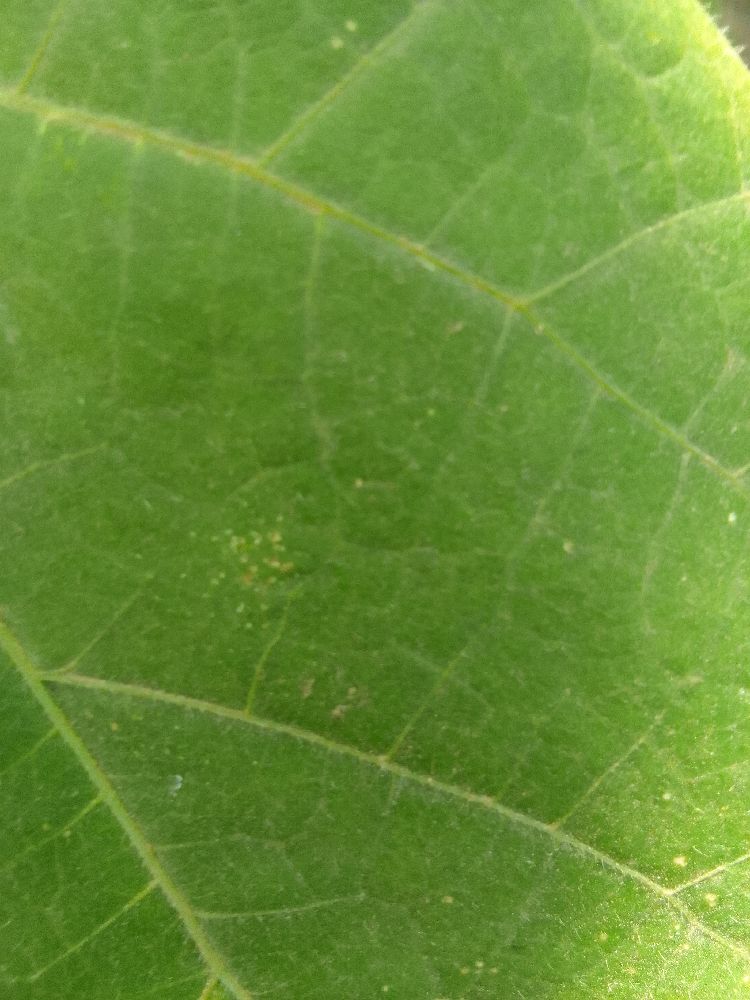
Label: healthy